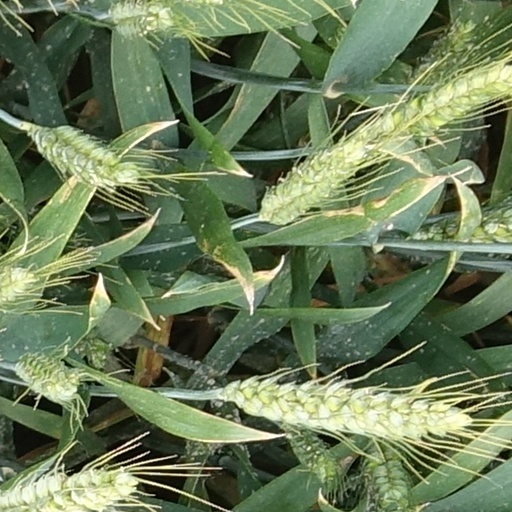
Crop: wheat